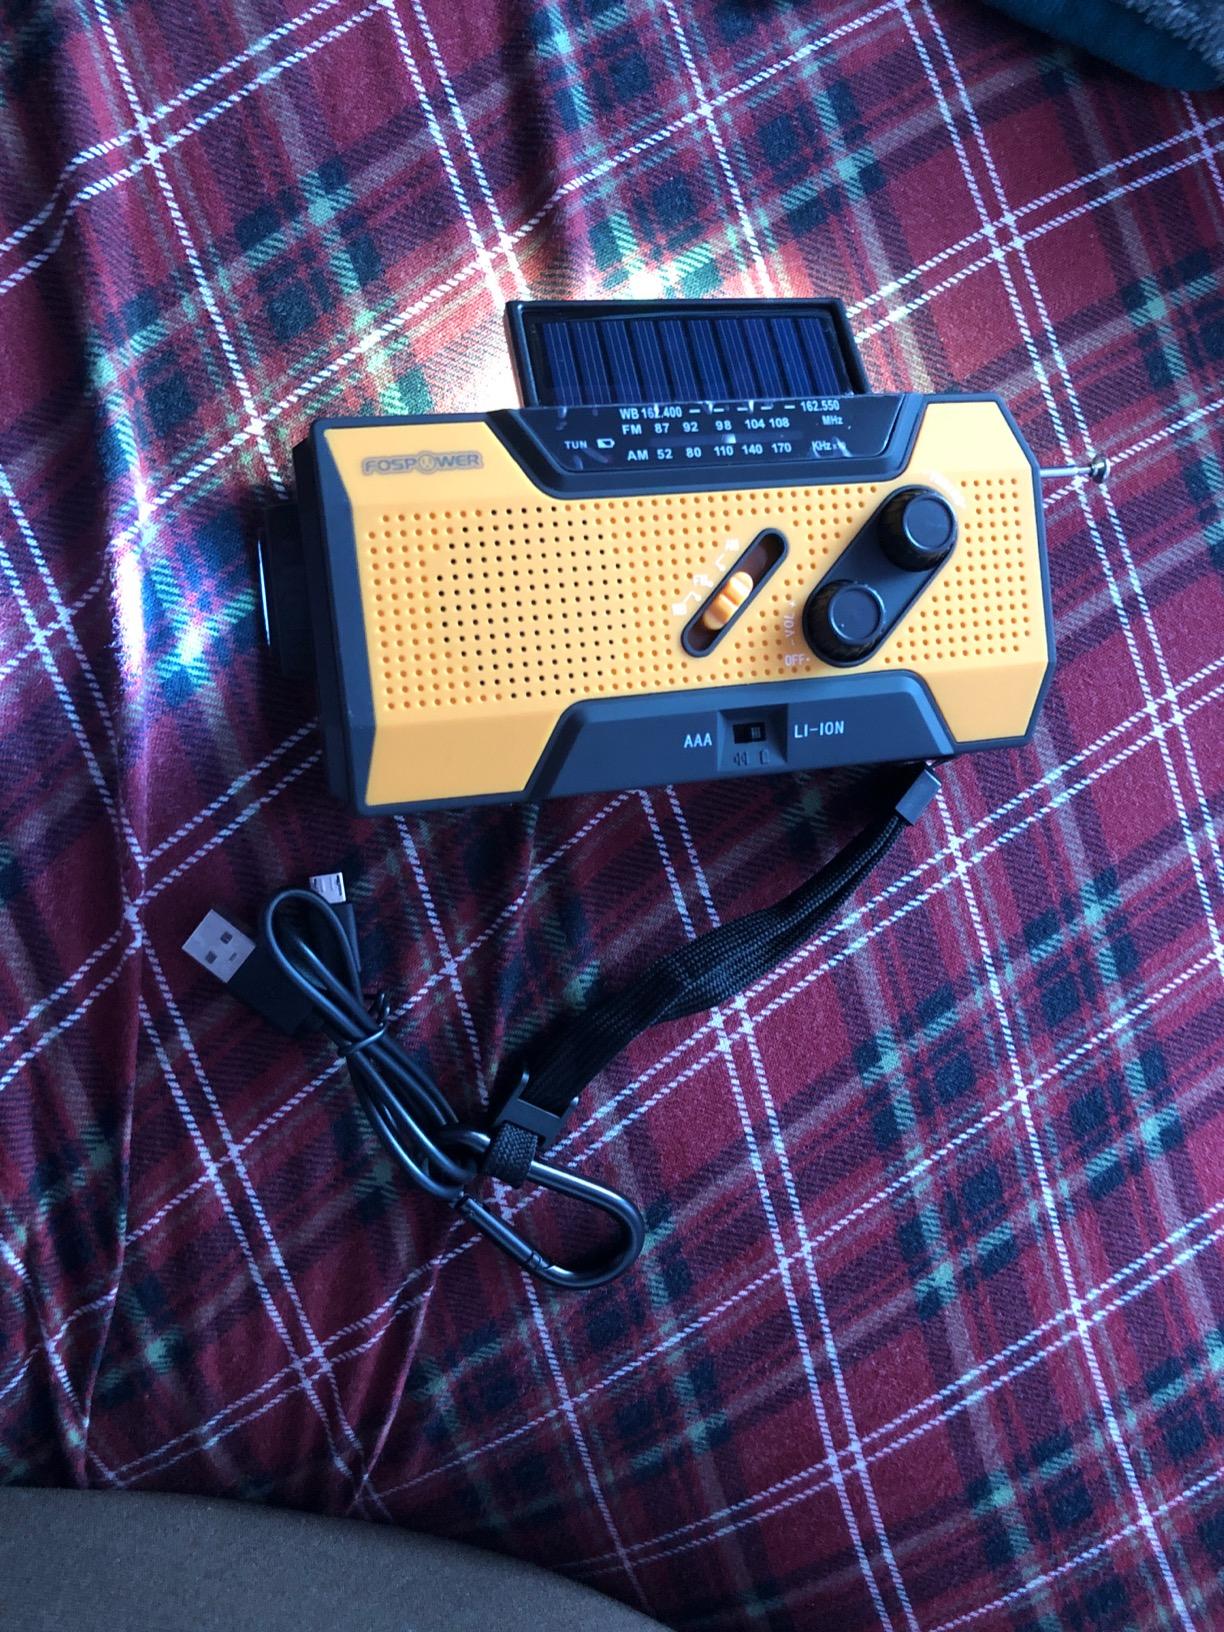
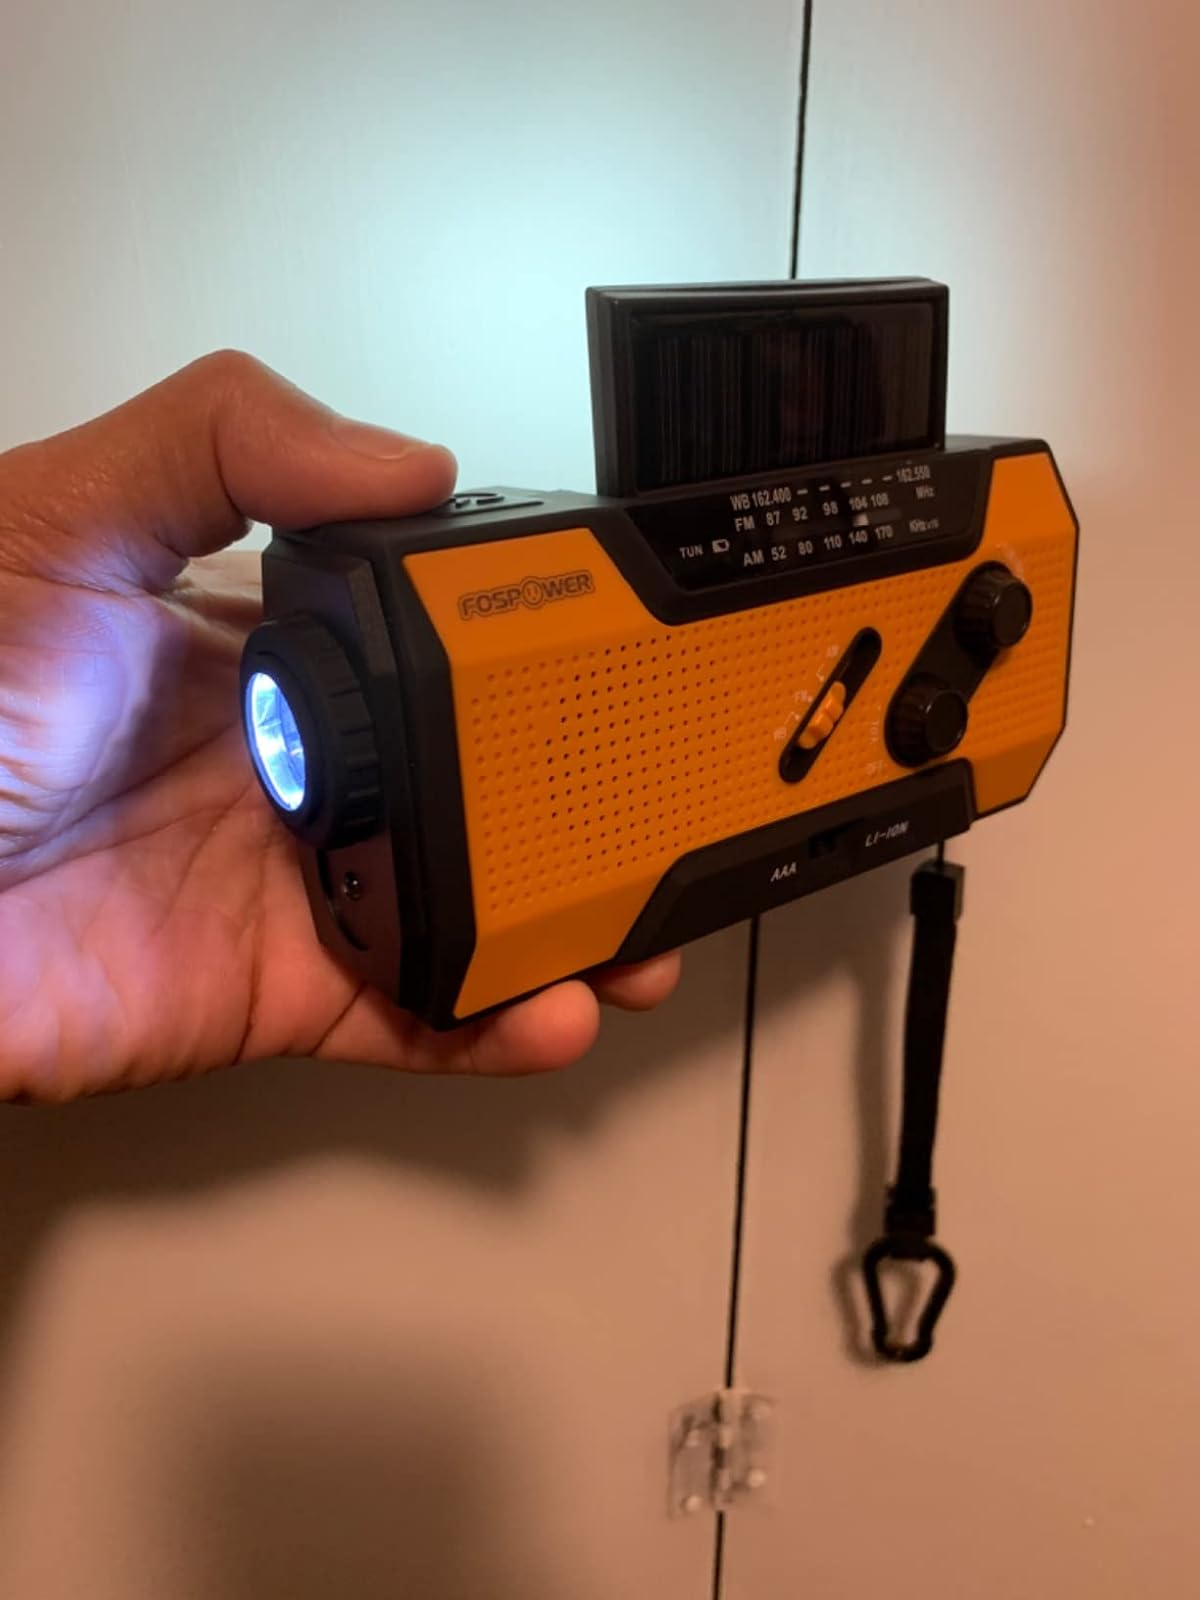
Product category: radio
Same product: yes